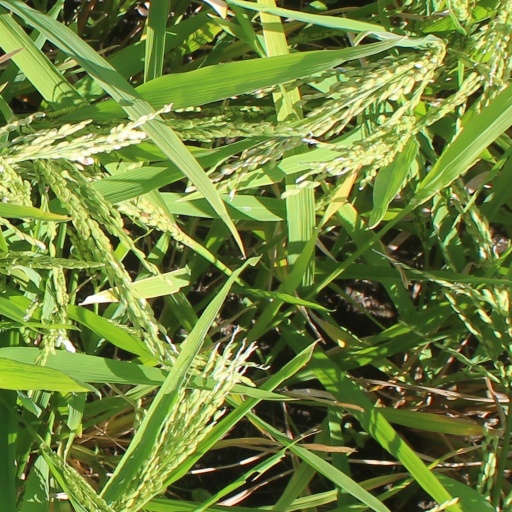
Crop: rice